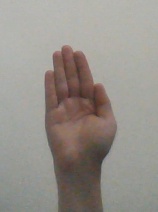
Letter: seen